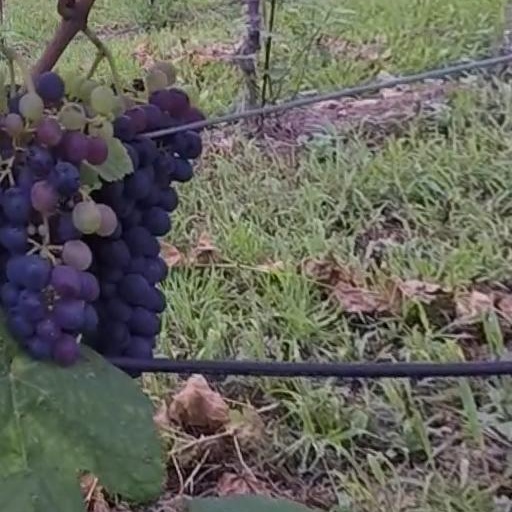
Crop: grape